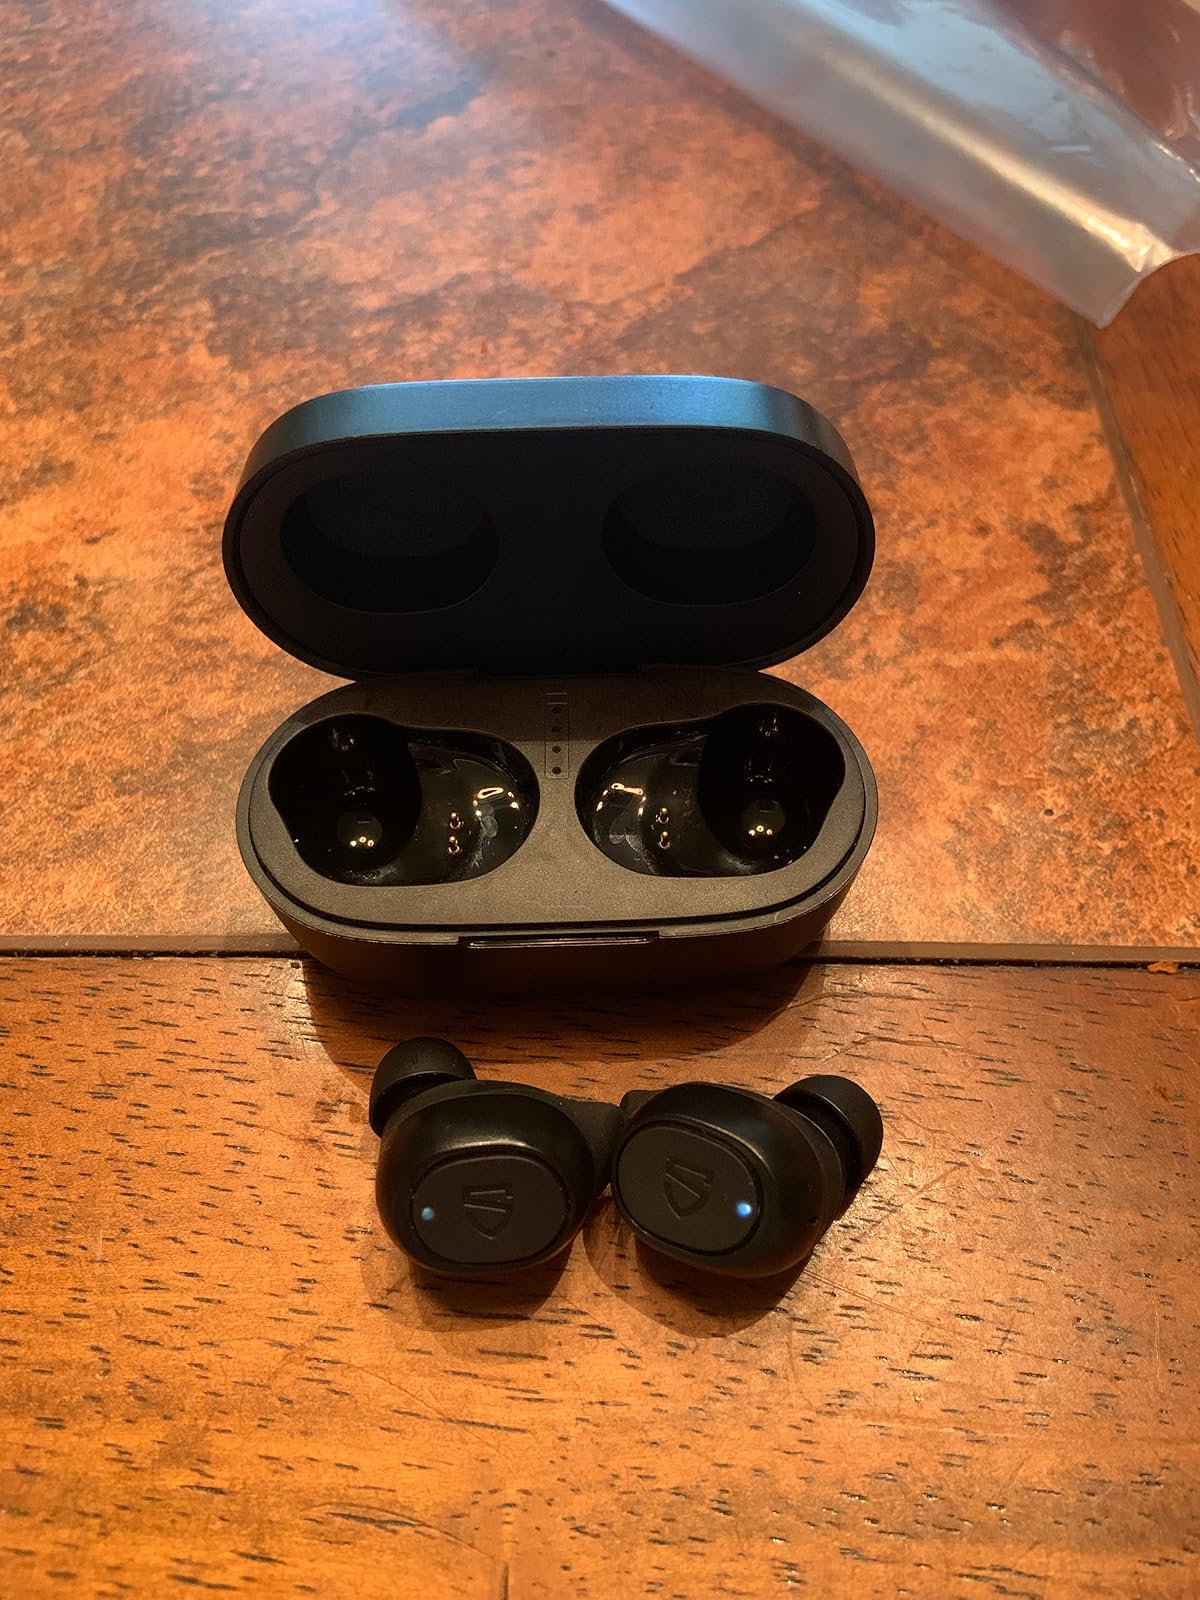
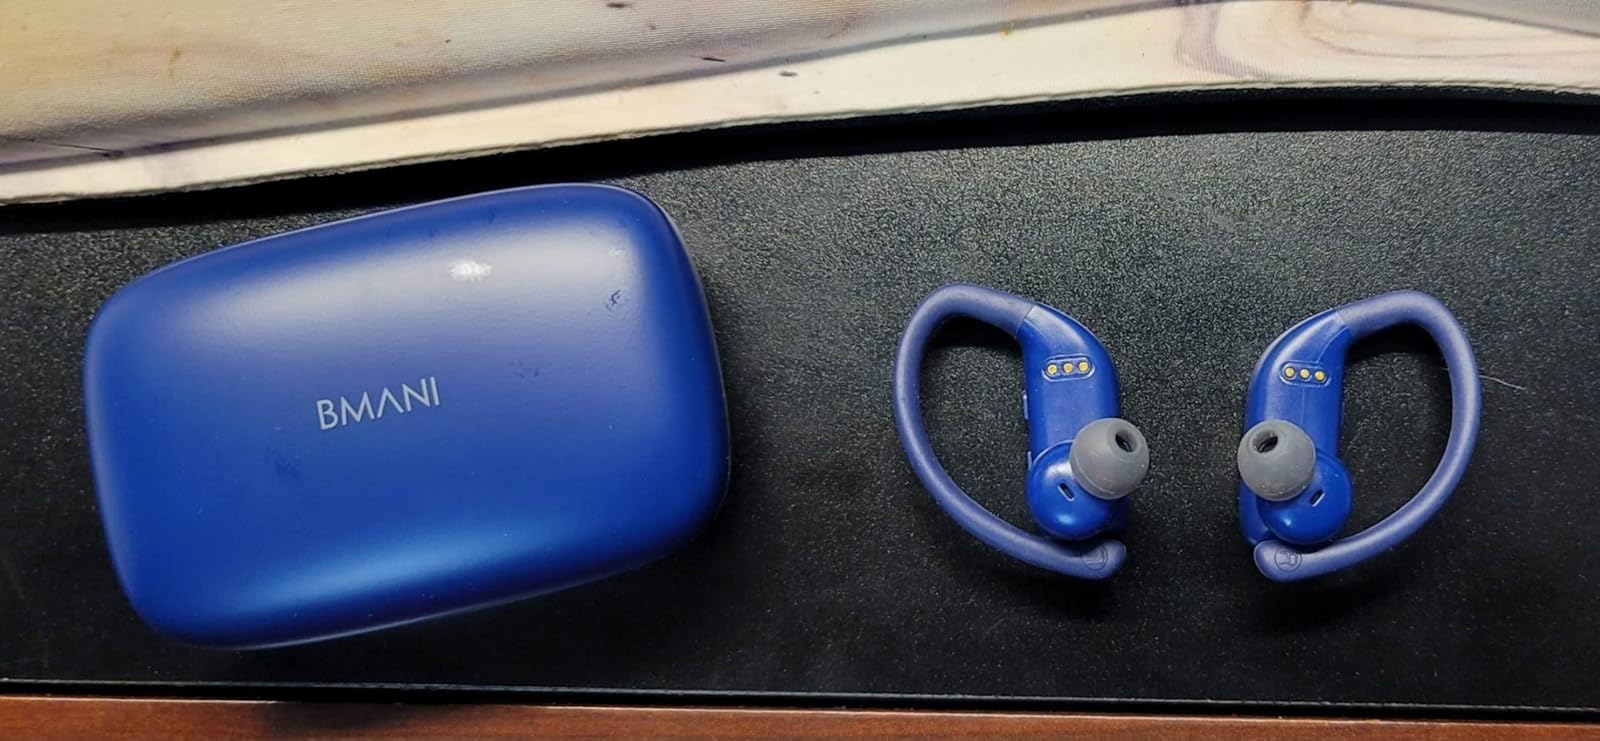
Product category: earbuds
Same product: no